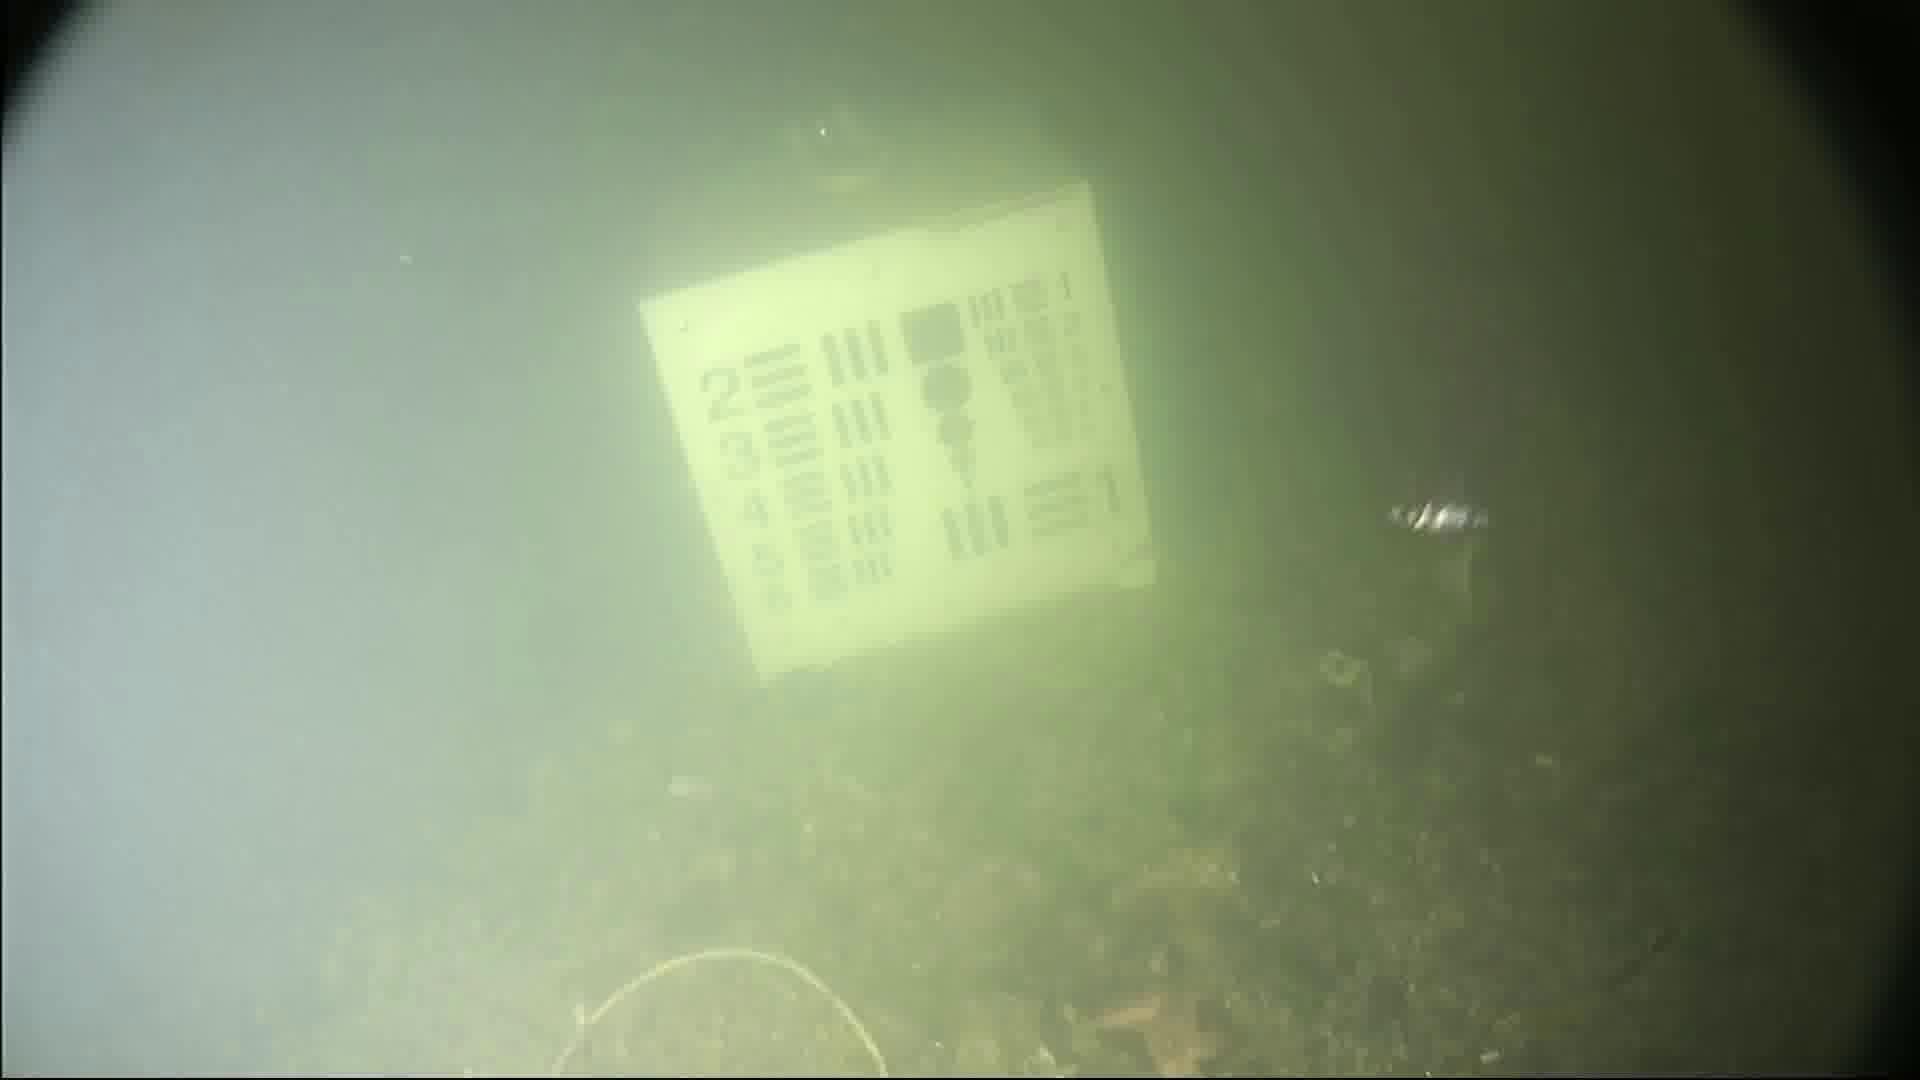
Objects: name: small_fish
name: starfish